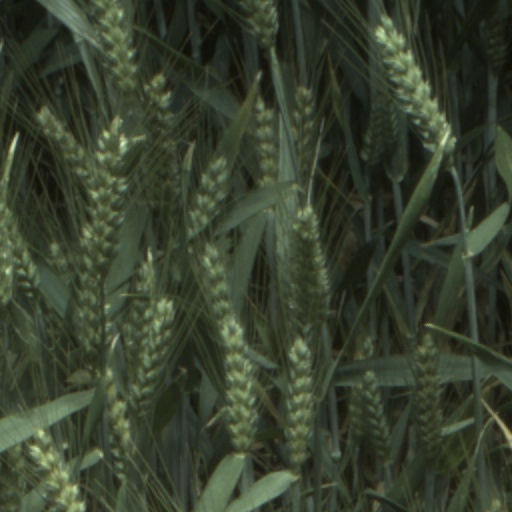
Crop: wheat